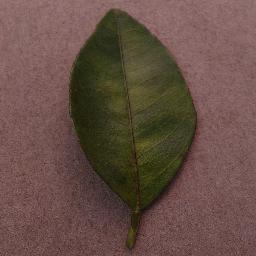
Label: Orange___Haunglongbing_(Citrus_greening)